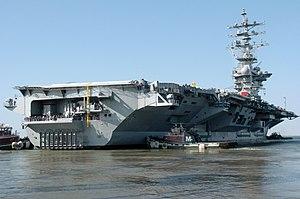
L’USS Dwight D. Eisenhower (CVN-69), surnommé Ike, est un porte-avions américain à propulsion nucléaire de la classe Nimitz. Il est le deuxième porte-avions de la sous-classe Nimitz, et fait partie des 11 porte-avions géants de l'US Navy. Il fut commandé pour remplacer l'USS Franklin D. Roosevelt, un ancien porte-avions datant de la Seconde Guerre mondiale.